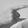
ASL letter: G